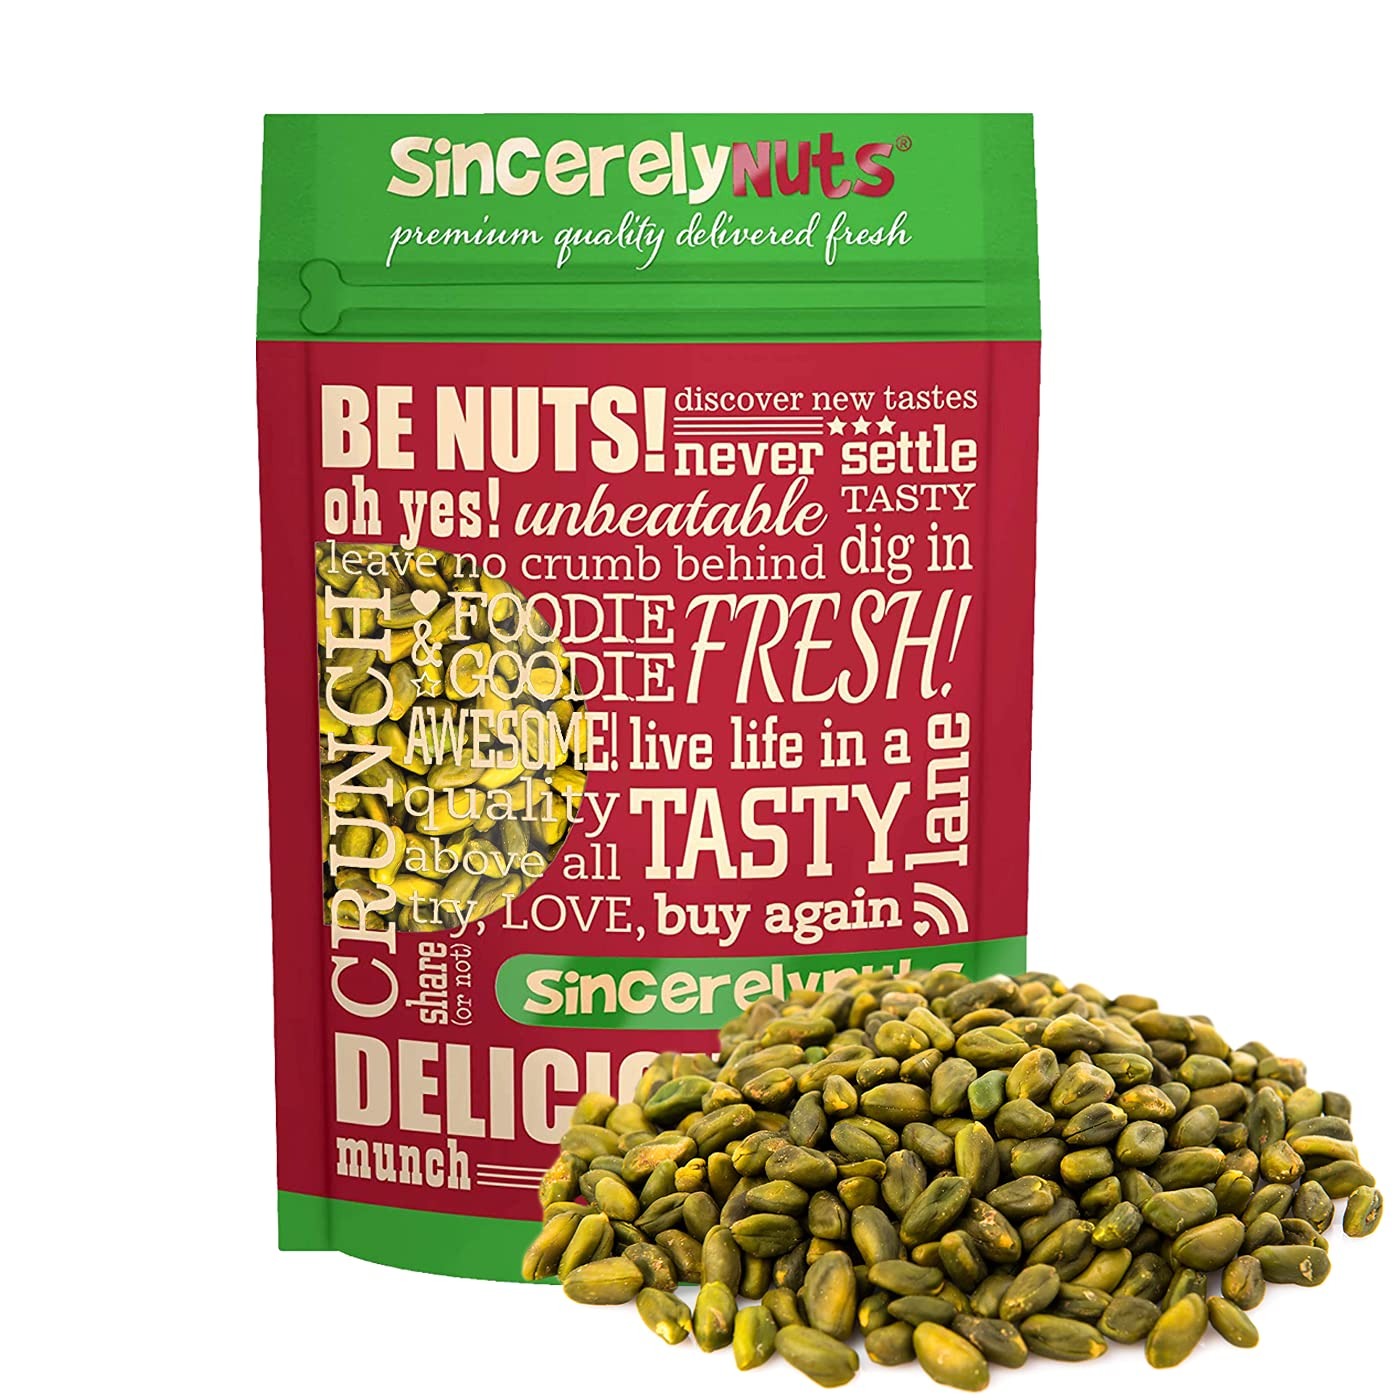
Item Name: Sincerely Nuts Pistachios Roasted and Unsalted Kernels | No Shell, No Salt Healthy Snacks for Kids and Adults | Shelled Convenient Snack | Low Sodium, Vegan, Kosher & Gluten Free, 2 lb. bag
Bullet Point 1: ✅NO SHELL, NO HASSLE - Enjoy Sincerely Nuts deliciously nutty shelled pistachios out of the bag with no extra steps involved... just pure indulgence. We've removed the shells for a no-mess eating experience! Simply open the bag, and serve.
Bullet Point 2: ✅SALT FREE SNACK - Our pistachios are perfectly dry-roasted and left unsalted so they're even healthier and and more nutritious. These delicately nutty treats are delectable all on their own! Great for kids, parties, travel, hiking, and between meals! Sincerely Nuts makes it easy to choose healthy.
Bullet Point 3: ✅MIX THEM RIGHT IN - Pistachios aren't just an awesome snack to munch on alone... they go great in granola & yogurt bowls, baked into cakes & muffins, and incorporated in ice cream, spreads, toppings, and salads!
Bullet Point 4: ✅EXTRA NUTRITIOUS - Pistachios are one of the most friendly foods on the planet at 156 calories per serving. Full of protein, fiber, healthy fats, Copper, Potassium and more! They’re paleo-friendly, and perfect for your healthy lifestyle.
Bullet Point 5: ✅UNRIVALED KOSHER QUALITY - At SincerelyNuts we are committed to the highest quality natural ingredient sourcing & production processes. Our pistachios are ethically Kosher, Vegan and Gluten Free.
Product Description: A CRUNCH TO KILL FOR Age-Defying Goodness! Breaking news: The fountain of youth has been a nut all along! These pistachios are filled to the brim with antioxidants that combat those cell-damaging free radicals. So you can keep on looking like that bombshell you already are. And to sweeten the deal, this treat blasts you with copper, fiberand vitamin E, for 3-d healthiness! No Sodium Zone! If you love staying away from salt, then boy do we have a treat for you! Our pistachios are unsaltedfor amazing health, brilliantly roasted to bring out that appetizing nutty aroma, and already shelled so that you can sample the scrumptiousness with zero hassle. Good luck tearing yourself away fromall the deliciousness! Sincerely Nuts Roasted & Unsalted Pistachios’ benefits include: - Shelled for utter convenience. - A taste that’s out of this world. - Perfectly sealed to ensure freshness. - 100% Kosher certified. - Filled with healthy minerals and vitamins. If you’d want your taste buds to do the tango, if you’d want your body flooded with a deluge of deliciousness, then you need to click 'Add to Cart’ now!
Value: 32.0
Unit: Ounce

Price: 75.98